La Rural

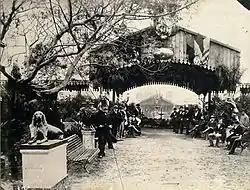
The first Rural Exhibition held in Buenos Aires, 1875.

La Exposición Rural (in English: The Rural Exhibition), is an annual agricultural and livestock show held in the Palermo section of Buenos Aires, Argentina. The event is organized by the Sociedad Rural Argentina and both the exhibition and the society are known locally as La Rural. The exhibition has taken place in the society's Santa Fe Avenue exhibition centre and fairground, each year in July since its inaugural event in 1875. The Society was founded by Eduardo Olivera and José Martínez de Hoz with the motto 'To cultivate the soil is to serve the country', and was formerly known as 'El Solar de Palermo'. Built in the 1870s, the Society's showground features a Belle Epoque stadium and a modern exhibition hall. During the rest of the year, the exhibition hall is used for other events including trade shows. The "Opera Pampa" organizes shows in the stadium, showcasing the history of Argentina with zamba dances and an "asado" in the dining rooms. With over 10,000 members, the Society has branch offices in many parts of the country.